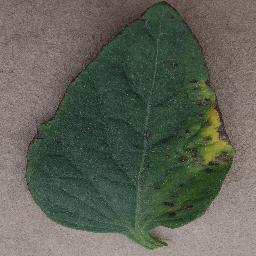
Label: Tomato___Bacterial_spot